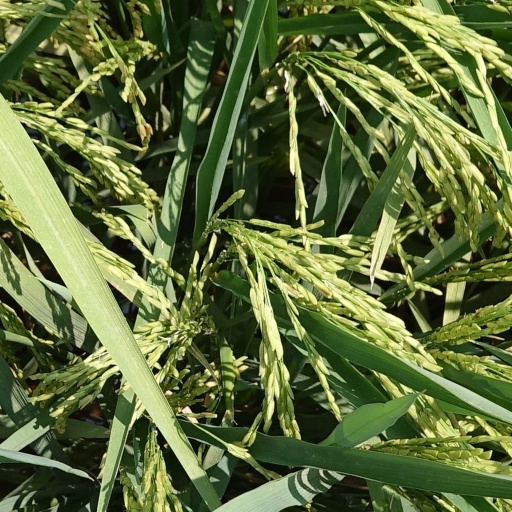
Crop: rice